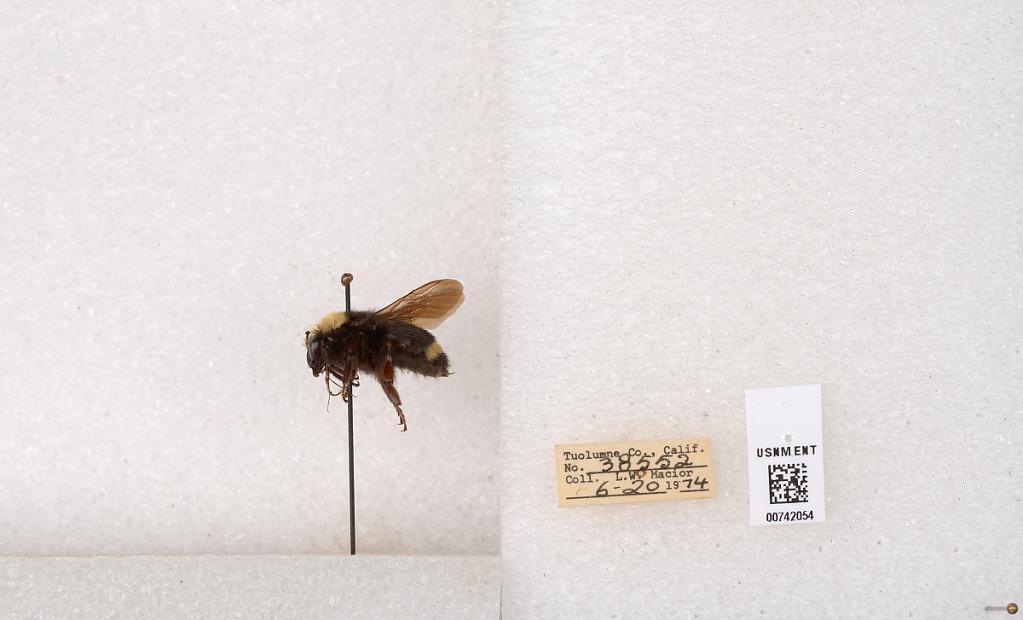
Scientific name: Bombus (Pyrobombus) vosnesenskii Radoszkowski
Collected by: L. Macior
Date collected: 1974-6-20
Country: United States
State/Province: California
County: Tuolumne
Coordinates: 37.9712, -120.228